Niš Symphony Orchestra

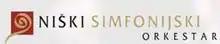
Official logo

The Niš Symphony Orchestra (Serbian: "Нишки симфонијски оркестар / Niški simfonijski orkestar") is an orchestra based in the city of Niš, Serbia. It was the first orchestra to be based outside of the capital Belgrade and is therefore highly valued.